Treath

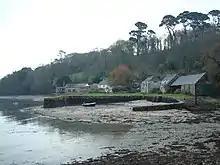
Treath

Treath is a hamlet east of Helford, Cornwall, England, United Kingdom. Made 1200